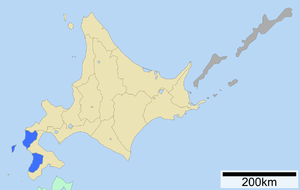
La sous-préfecture de Hiyama est une sous-préfecture de l'île de Hokkaidō, au Japon.